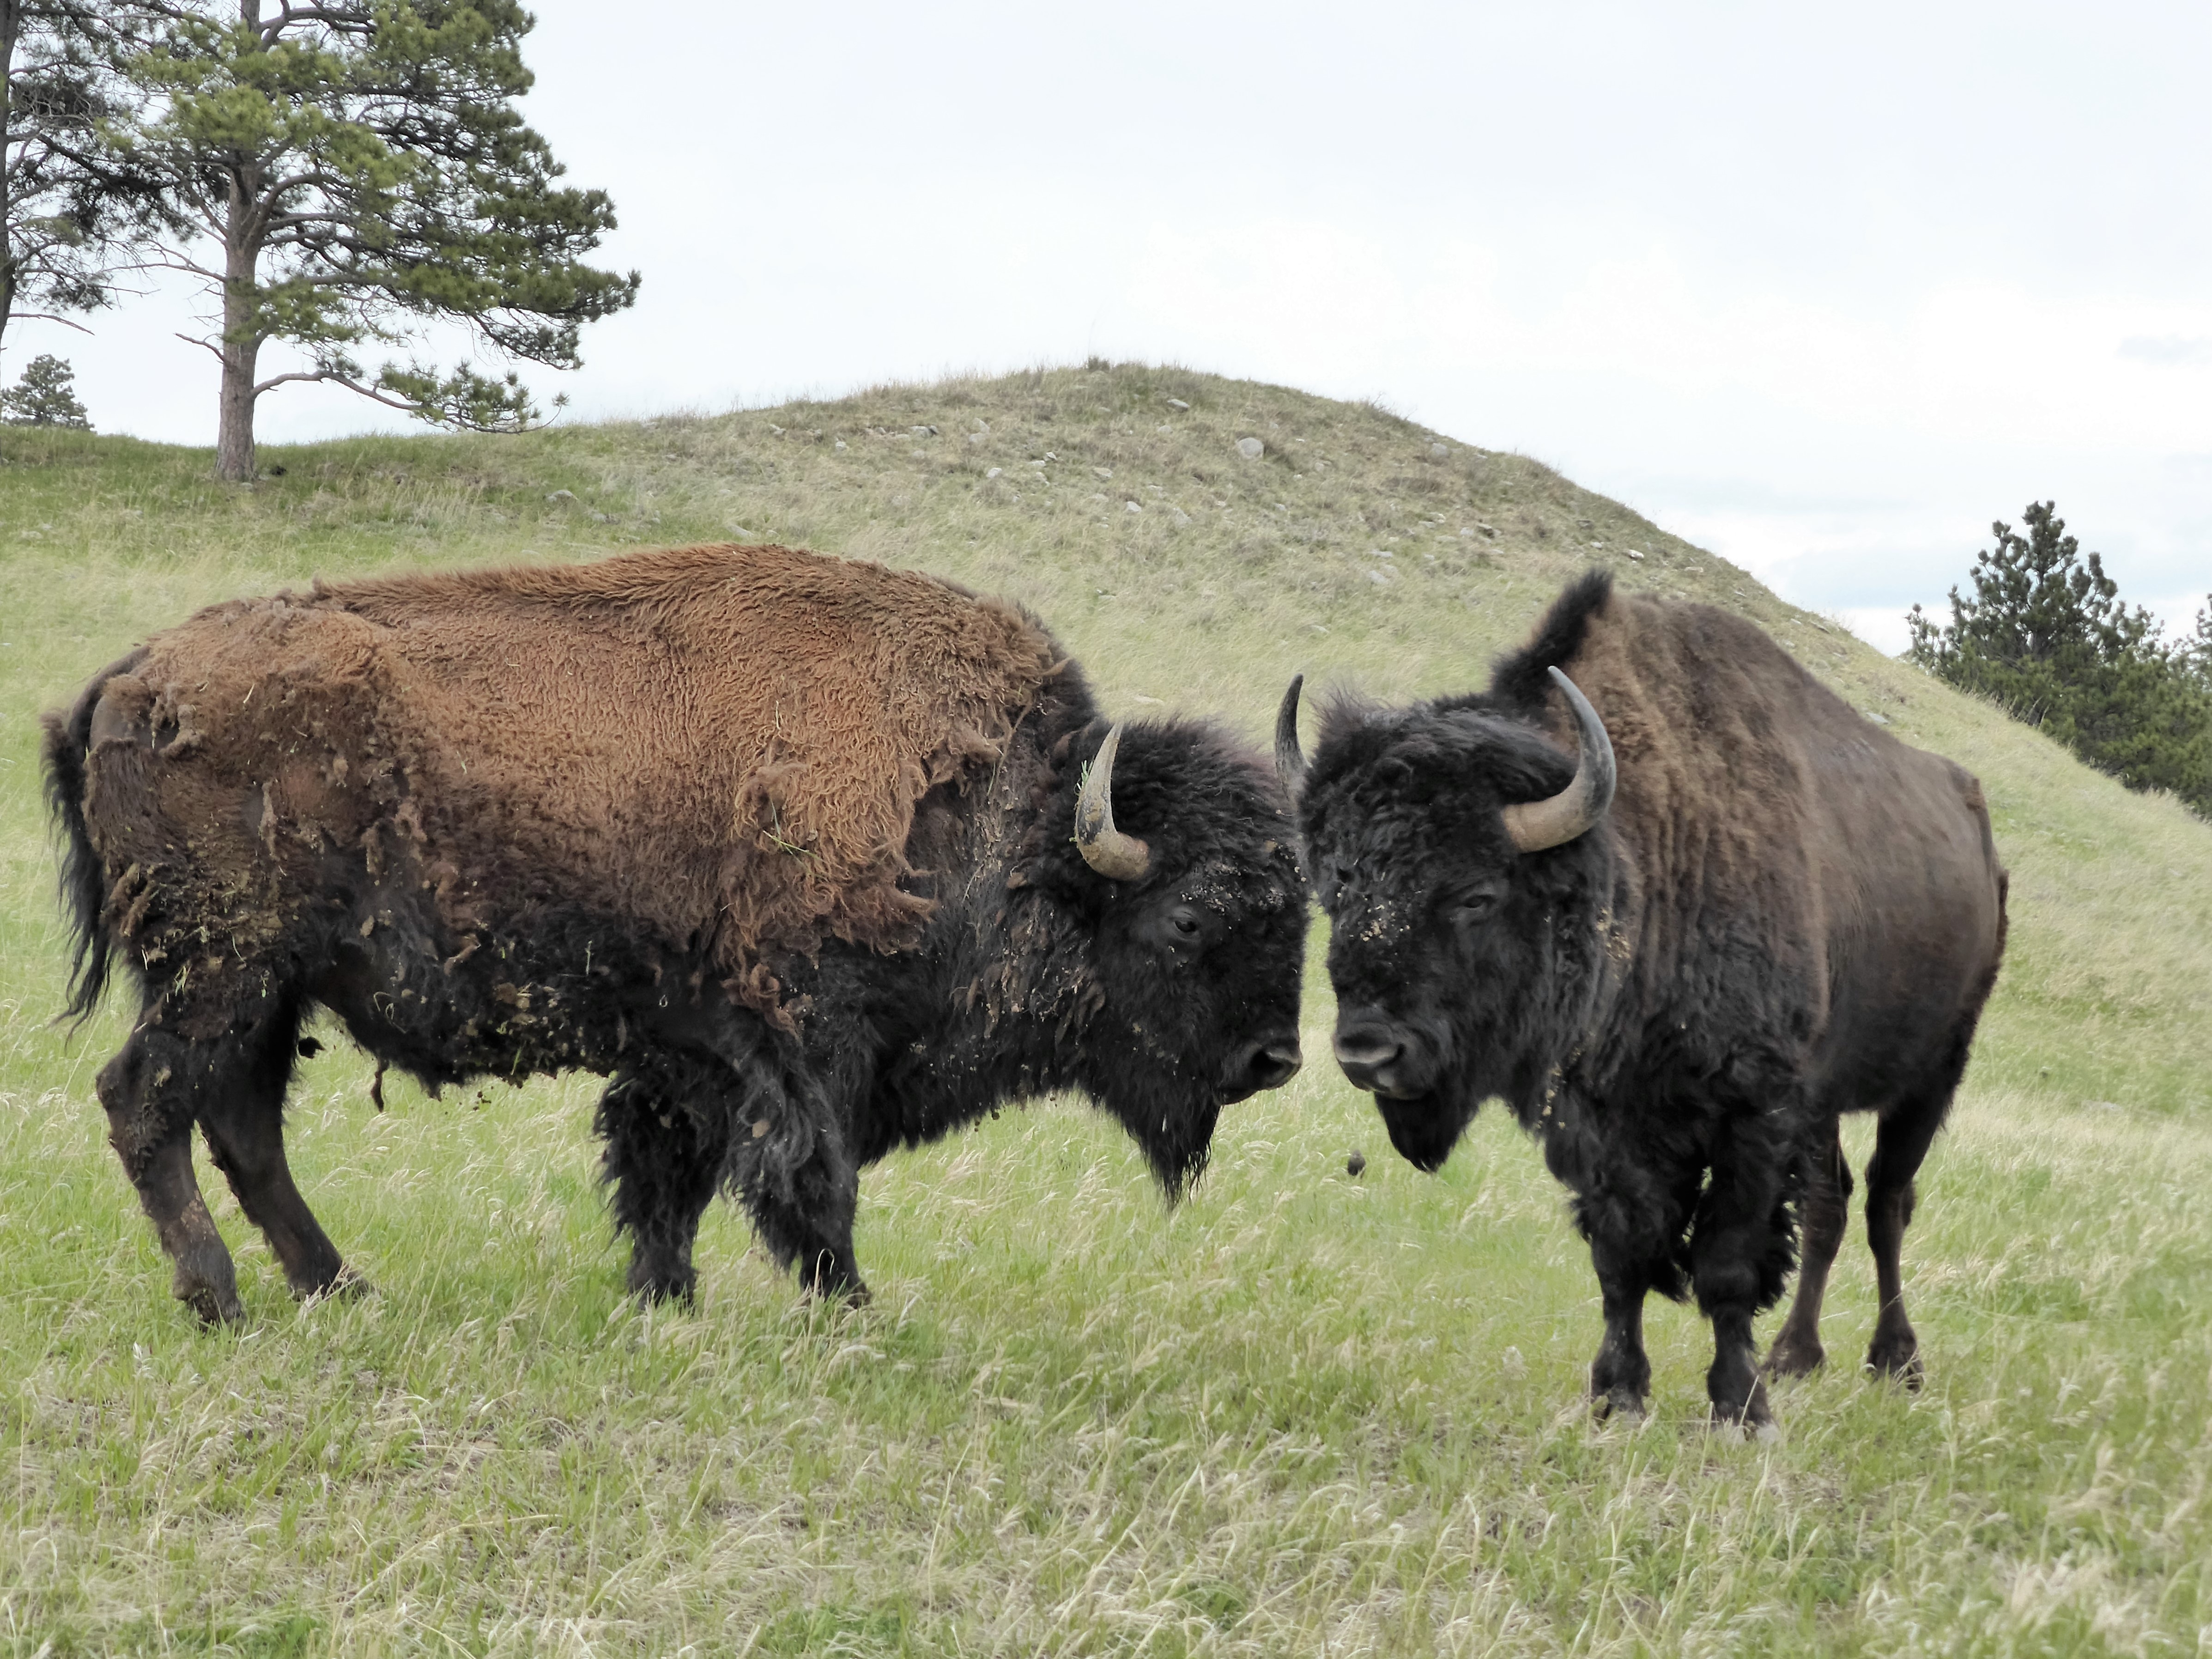
animal, wildlife, wild, horn, herd, pasture, grazing, america, mammal, fauna, bull, grassland, vertebrate, bison, yak, water buffalo, cattle like mammal, cow goat family, muskox